Al ash-Sheikh

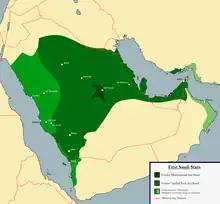
The First Saudi State: the product of the alliance between the Al Saud and Muhammad ibn Abd al-Wahhab

The Al ash-Sheikh are the descendants of Muhammad ibn Abd al-Wahhab, the 18th century founder of the Wahhabi sect which is today dominant in Saudi Arabia. Ibn Abd al-Wahhab was born in 1703 in the Nejd. He became influenced by the teachings of Ibn Taymiya, a medieval jurist of the Hanbali school of jurisprudence. As a consequence, he began to preach a simple, puritanical form of Islam that warned against what he believed were religious innovations and critical of the moral laxity he claimed to see in his contemporaries. He attracted support, and his followers became known as "Muwahhidun" (translated in English as "unitarians") because of his emphasis on the oneness of God. Outside Arabia they became known as Wahhabis.